Syed Bashir Ahmad

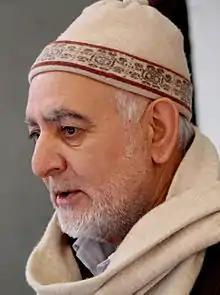

Syed Bashir Ahmad (born 2 January 1952 in Sheikhar, Pulwama district in Jammu and Kashmir) is a Kashmiri politician. He has worked for the social upliftment of people living in rural areas and has championed the cause of weaker sections. He was the Member of Legislative Assembly from Rajpora Constituency and Chairman of Petitions Committee of the Jammu and Kashmir Legislative Assembly.